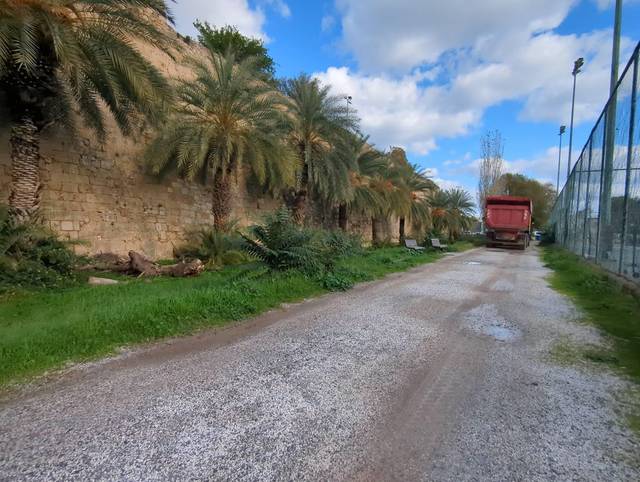
Region: Greece
Coordinates: 35.34, 25.14